Pterostylis microphylla

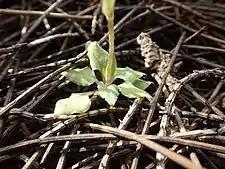
leaf rosette

"Pterostylis microphylla" is a terrestrial, perennial, deciduous, herb with an underground tuber and when not flowering, a rosette of small leaves. The rosette is in diameter. Flowering plants have a single green and white flower long and wide on a flowering stem high. There are two or three stem leaves long and wide on the flowering stem. The dorsal sepal and petals are fused, forming a hood or "galea" over the column and the dorsal sepal has a short point. The lateral sepals are held closely against the galea, long and have thin, erect tips. The labellum is small and not visible from outside the flower. Flowering occurs from August to October.